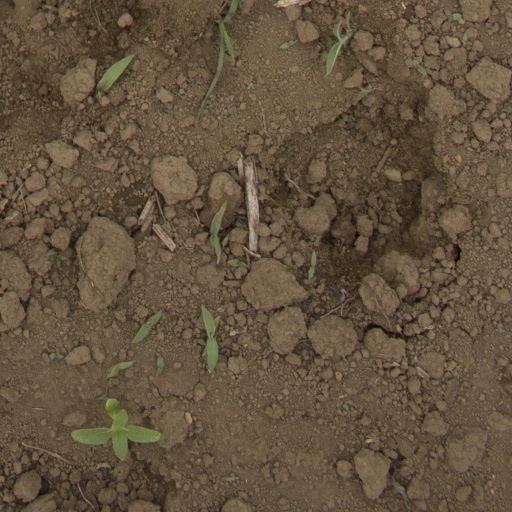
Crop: Jerusalem artichoke